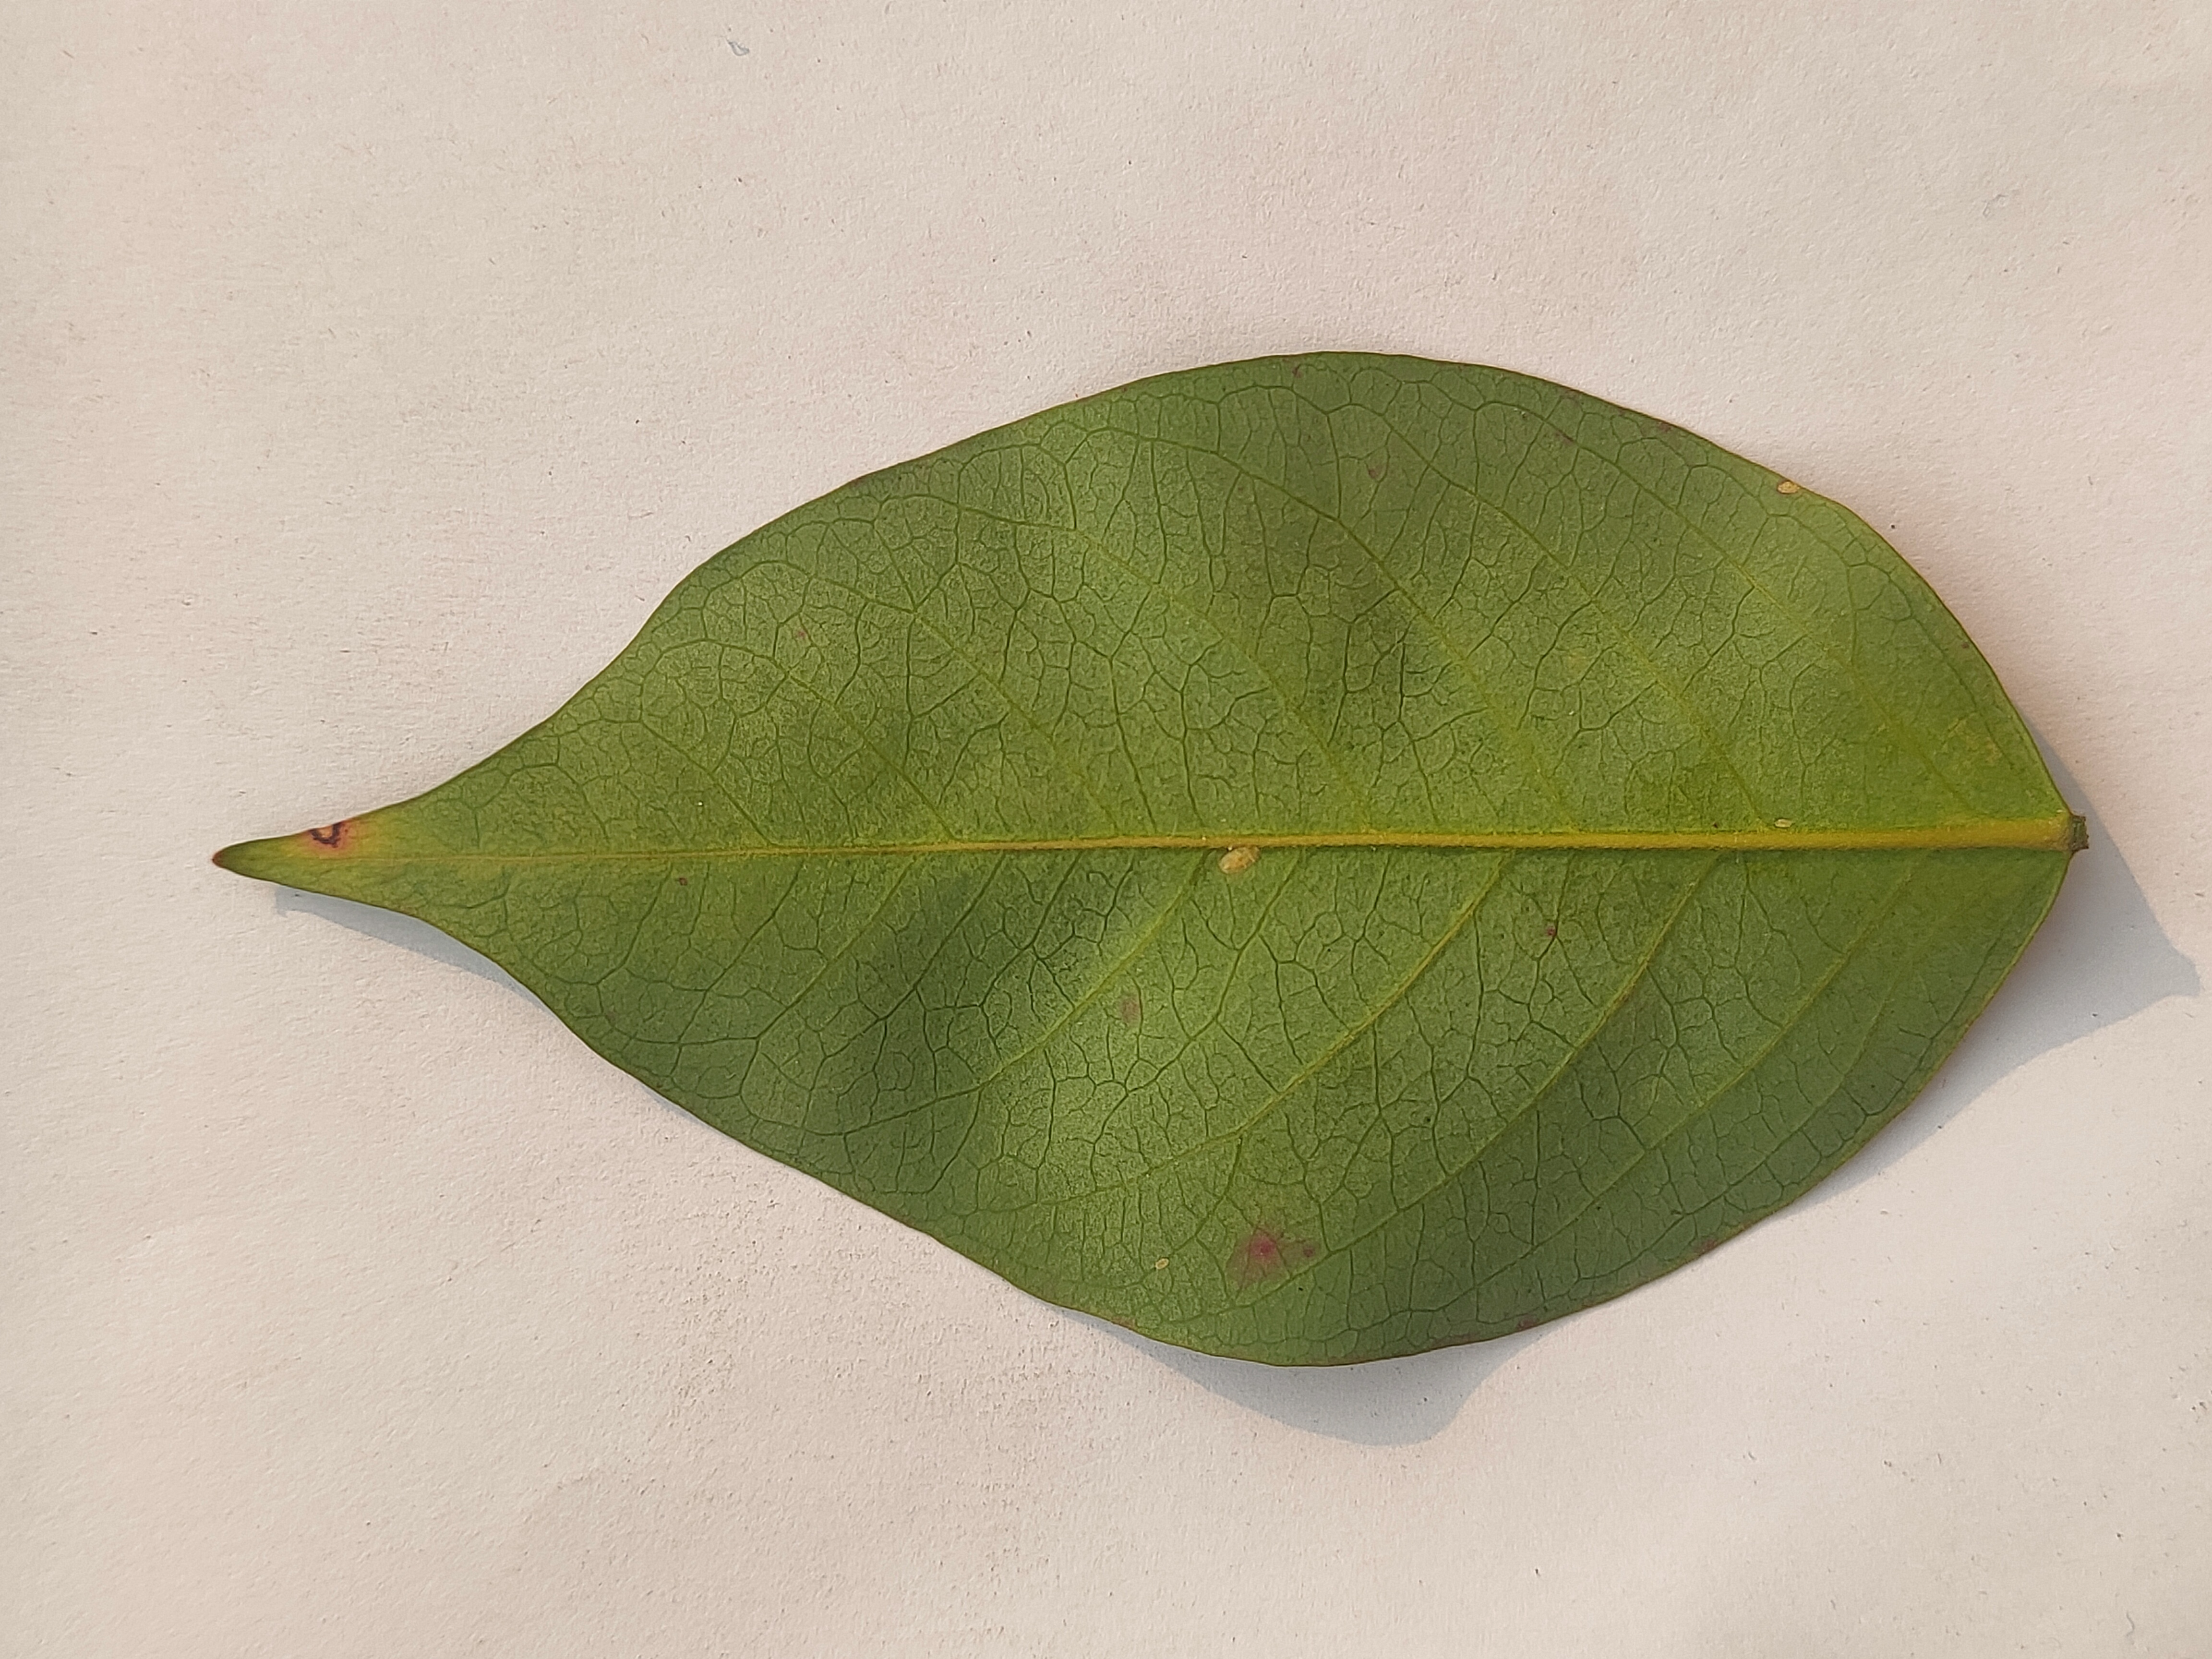
Leaf variety: Star Fruit